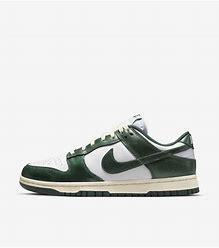
Brand: Nike
Model: Dunk Retro